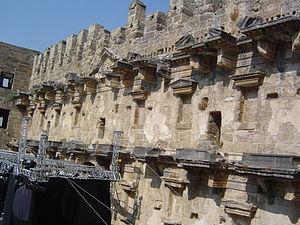
Aspendos est une ancienne cité gréco-romaine du sud de l'Asie mineure, située à environ 45 kilomètres à l'est de la ville actuelle d'Antalya. Aspendos est située sur un petit plateau qui domine la vallée avec la rivière Eurymédon qui coule au pied. La présence d'eau et la valeur défensive du site explique sans doute le choix initial de l'emplacement par les premiers occupants.